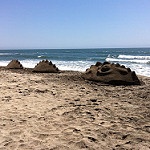
Label: sea